Ferrero Rocher

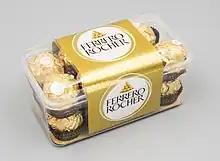
Box of Ferrero Rocher bonbons

The production process is a secret, and no smartphones or notebooks are allowed inside the production facilities. As of 2015, few journalists have ever been invited to visit. As of 2015, the production in the Alba factory totals 24 million Ferrero Rochers a day.